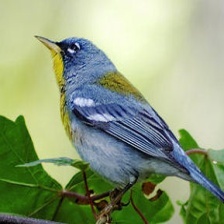
Species: NORTHERN PARULA
Scientific name: SETOPHAGA AMERICANA